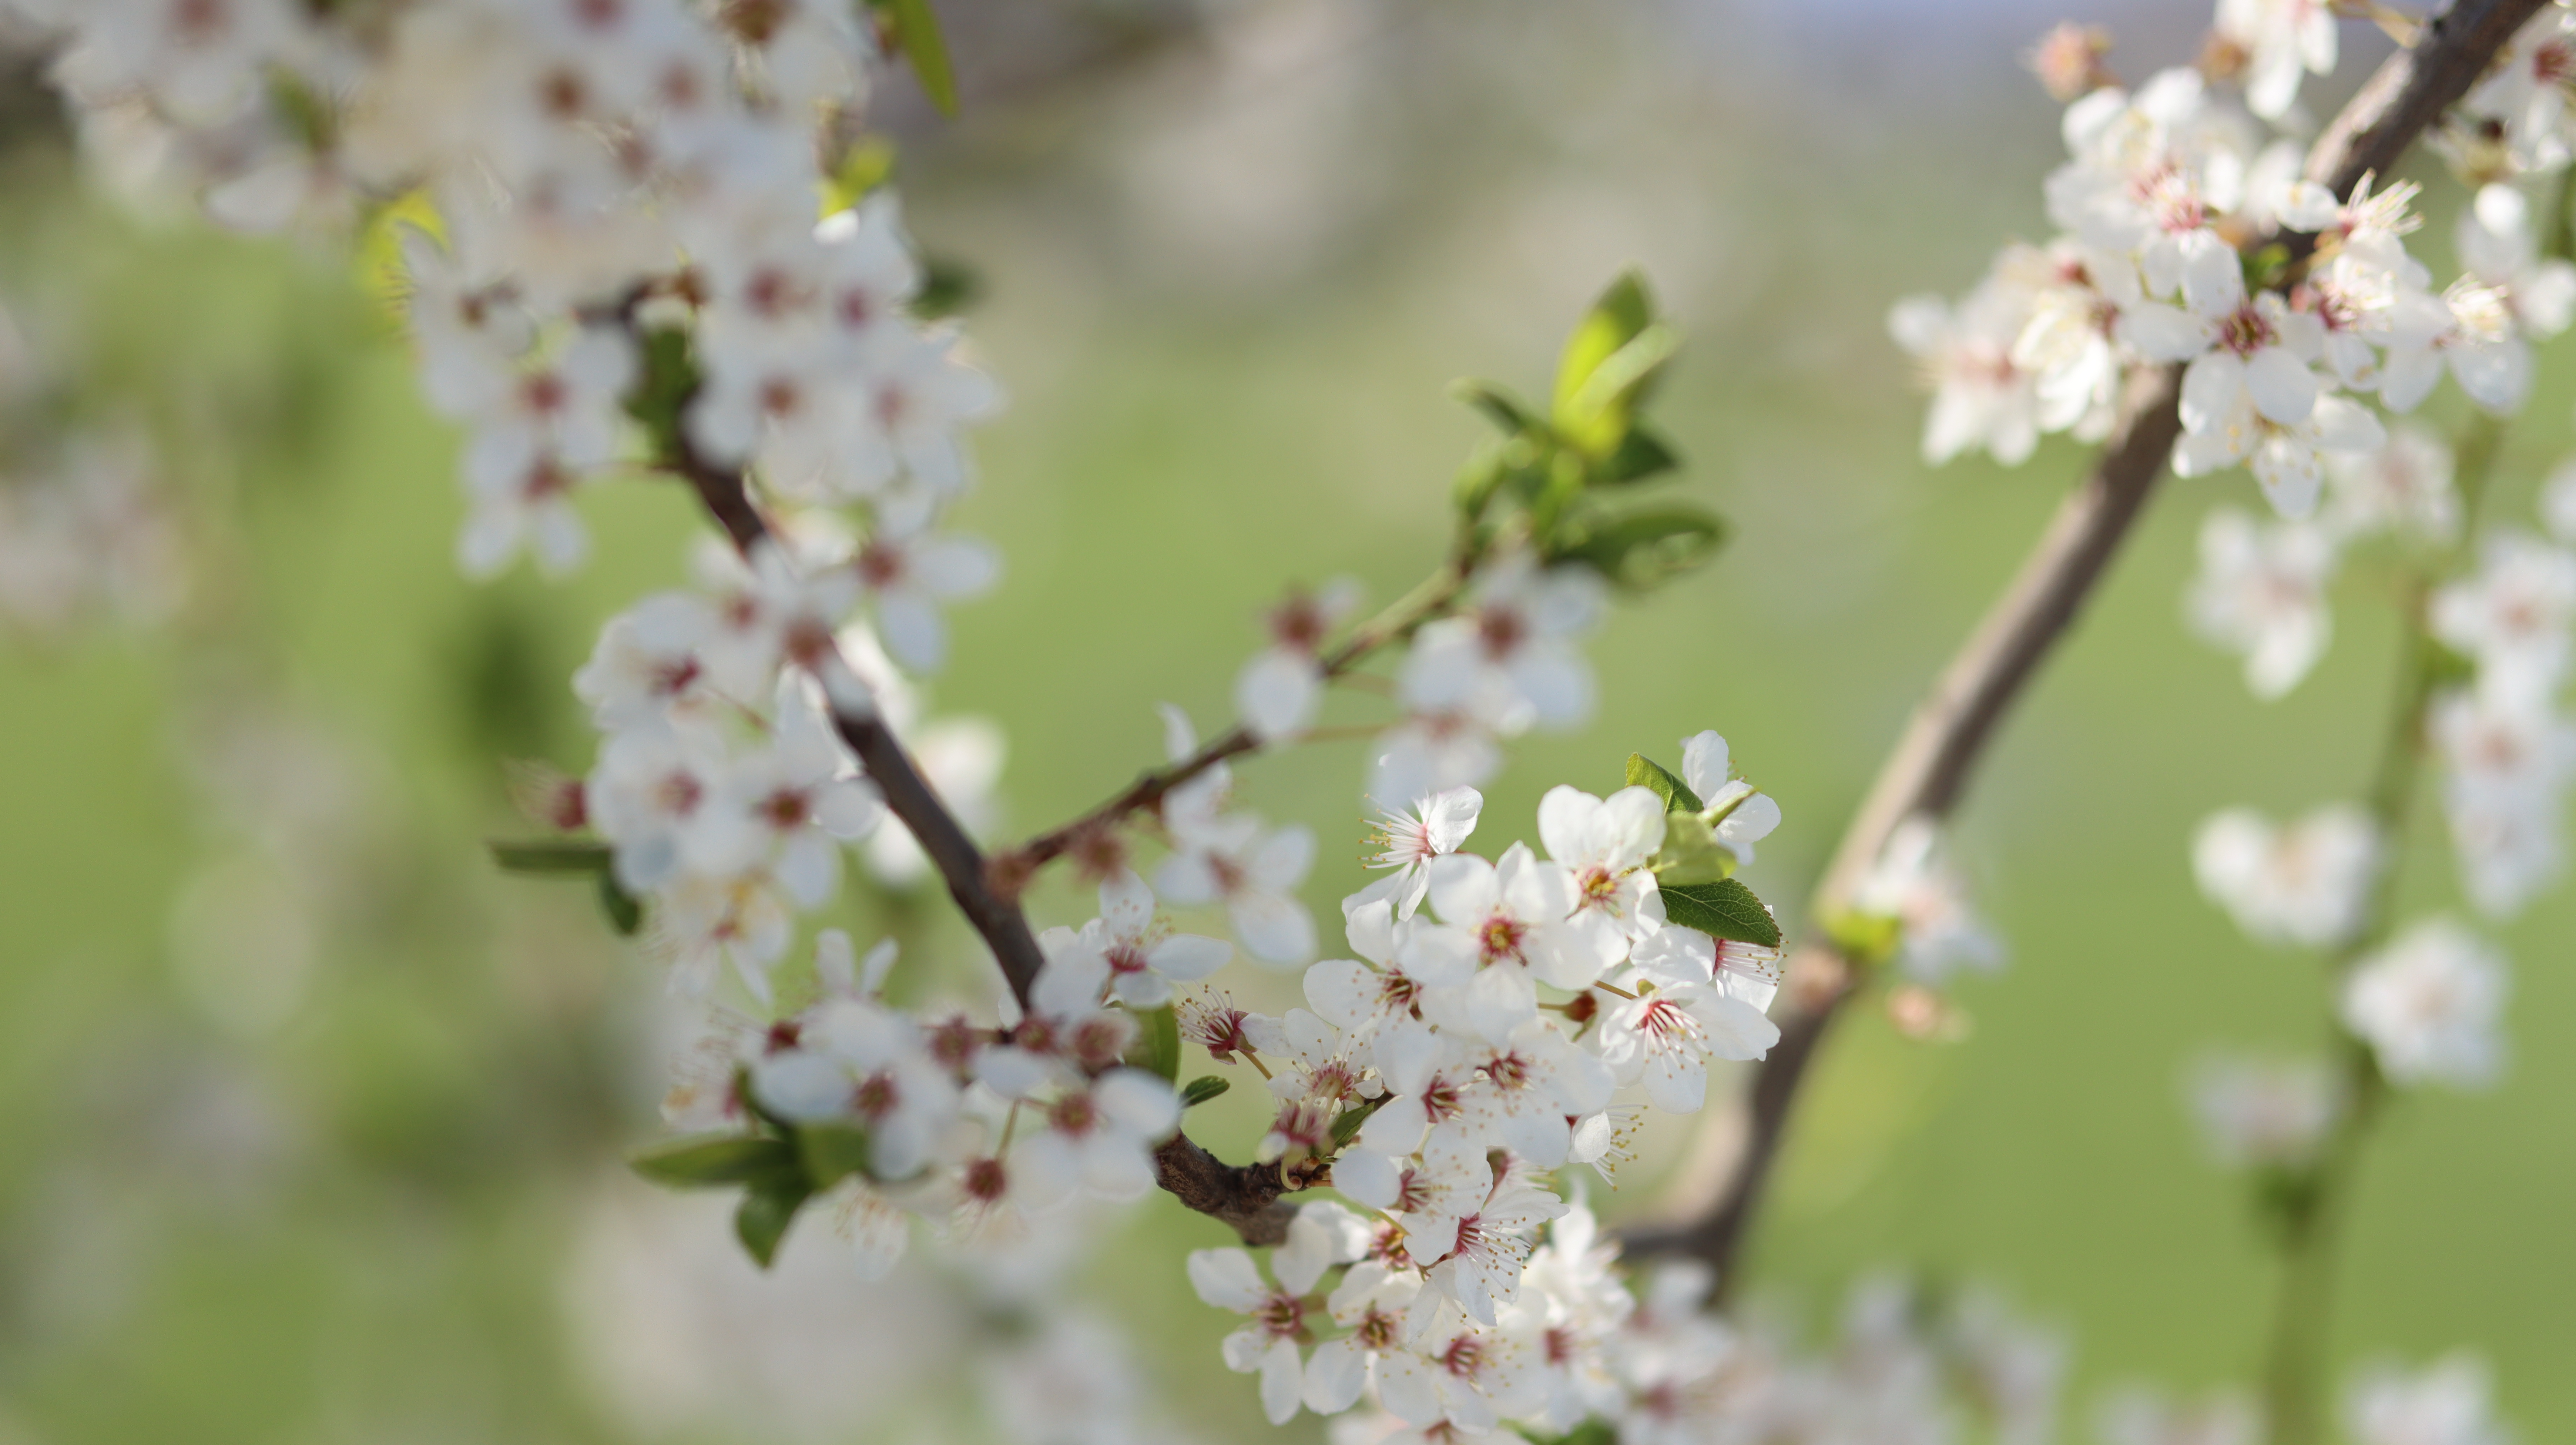
spring, cherry, blossoms, flower, plant, petal, twig, tree, flowering plant, blossom, groundcover, grass, terrestrial plant, plant stem, malus, cherry blossom, prunus, Dogwood family, subshrub, Pedicel